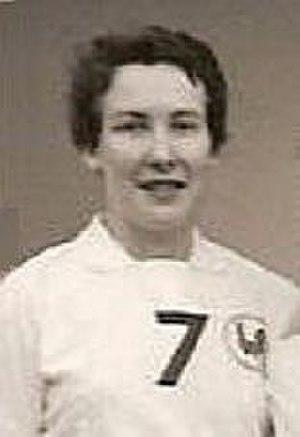
Anne-Marie Colchen, née le 8 décembre 1925 au Havre et morte le 26 janvier 2017 à Sanary-sur-Mer, est une athlète et basketteuse française.